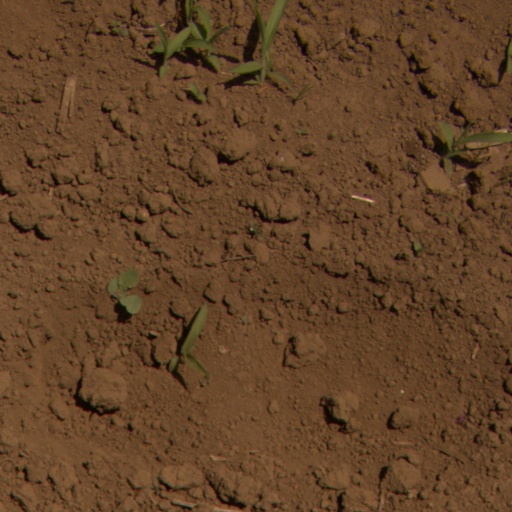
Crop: Jerusalem artichoke